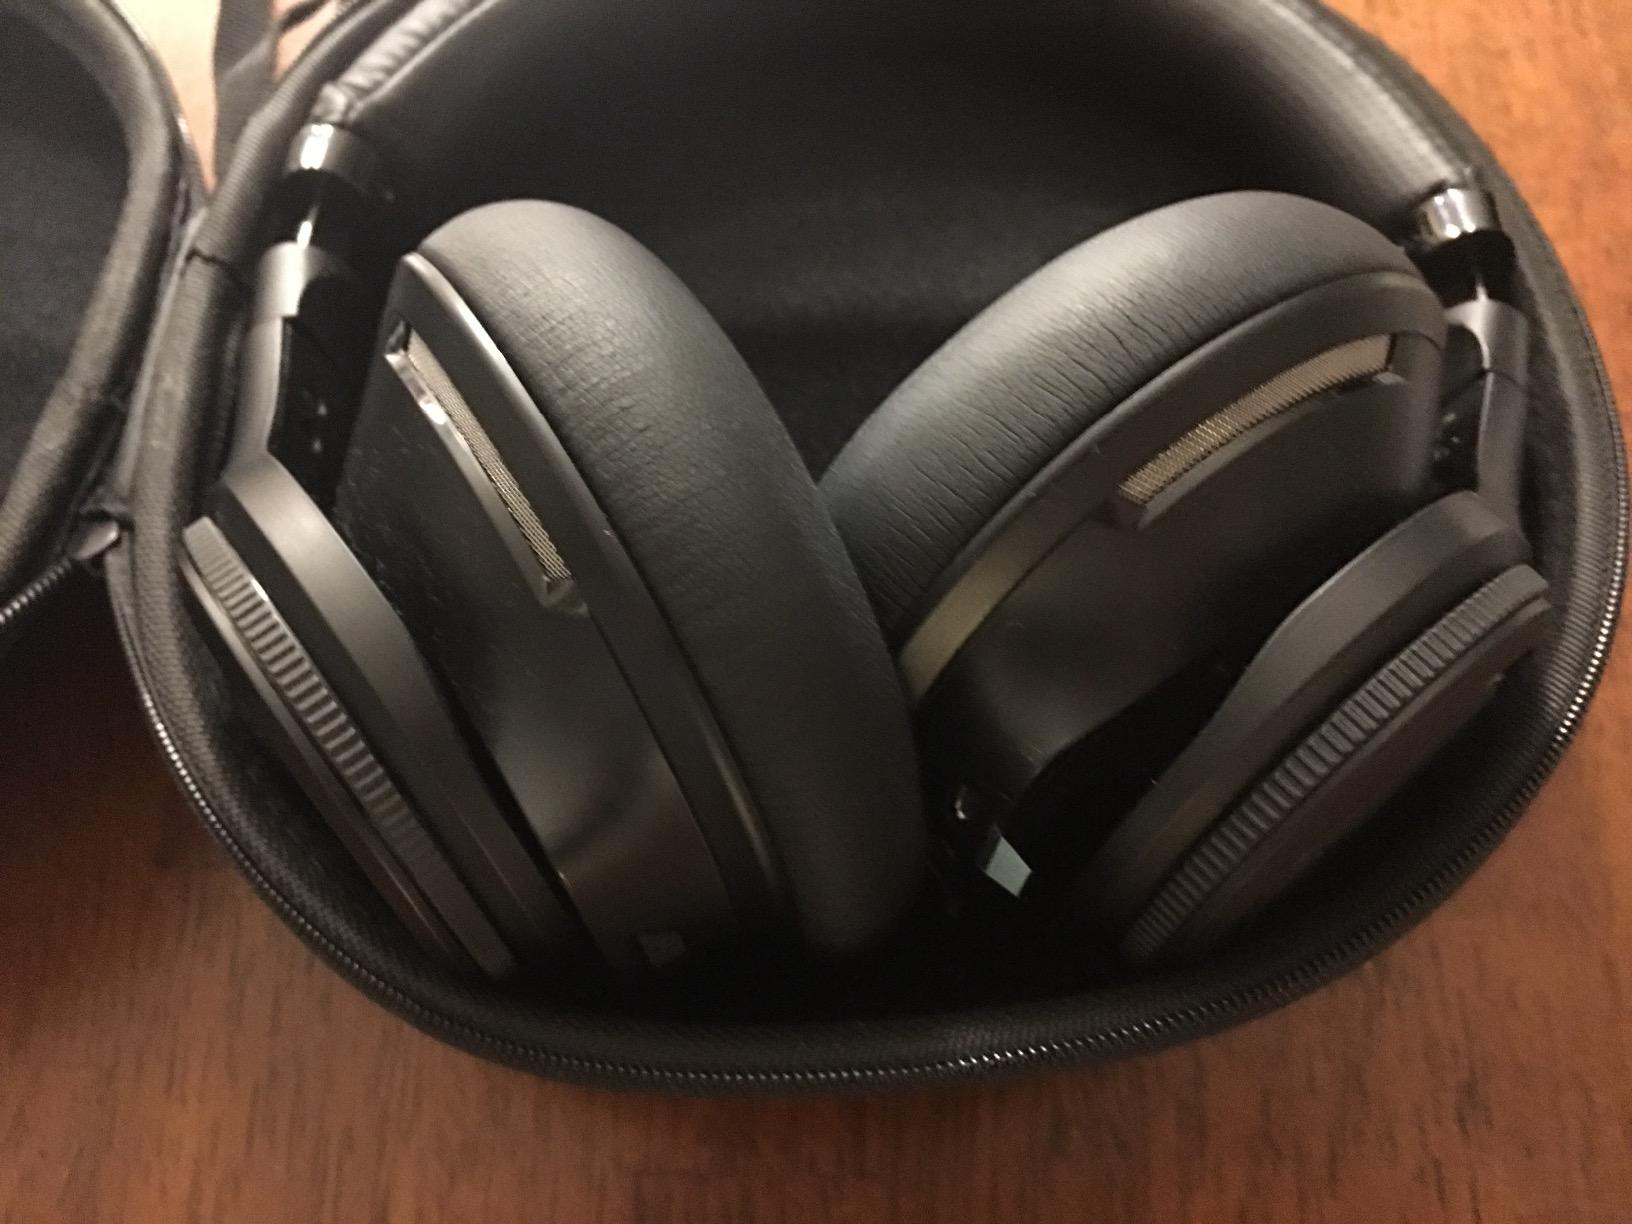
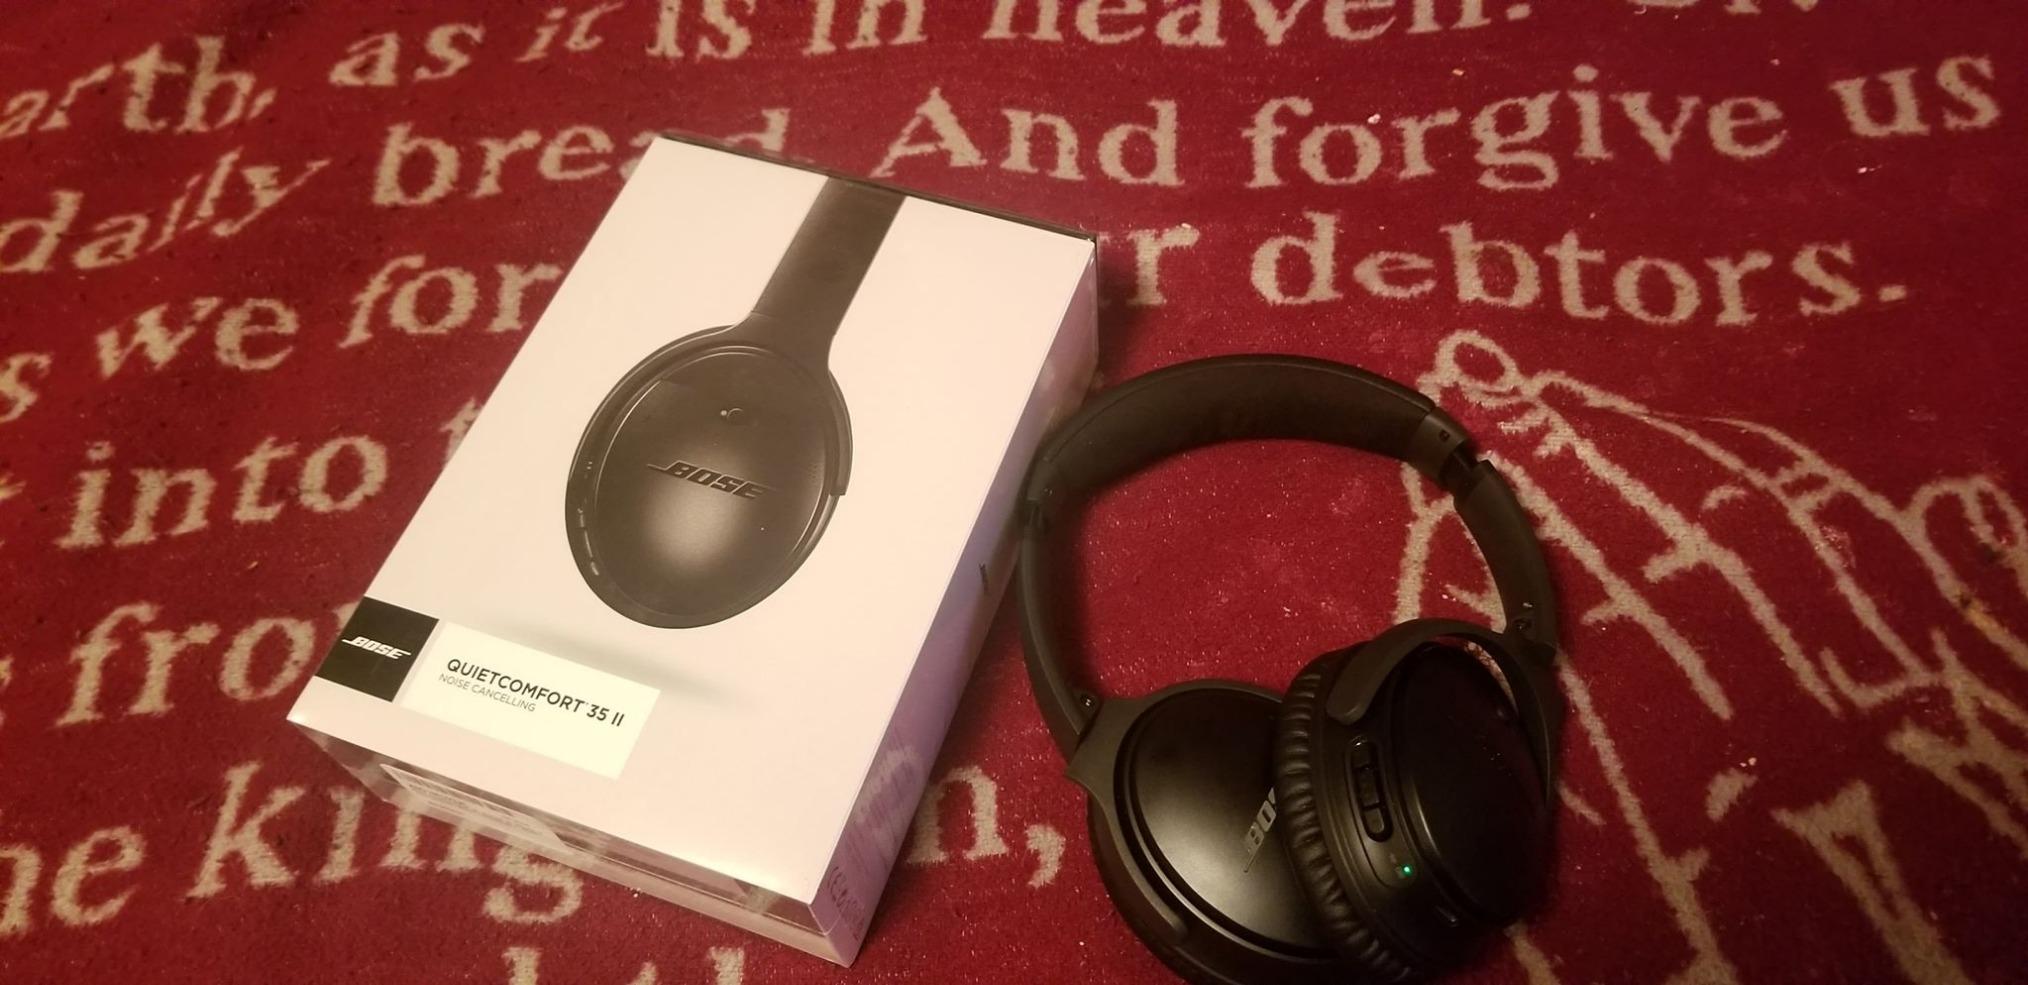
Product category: headphones
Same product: no